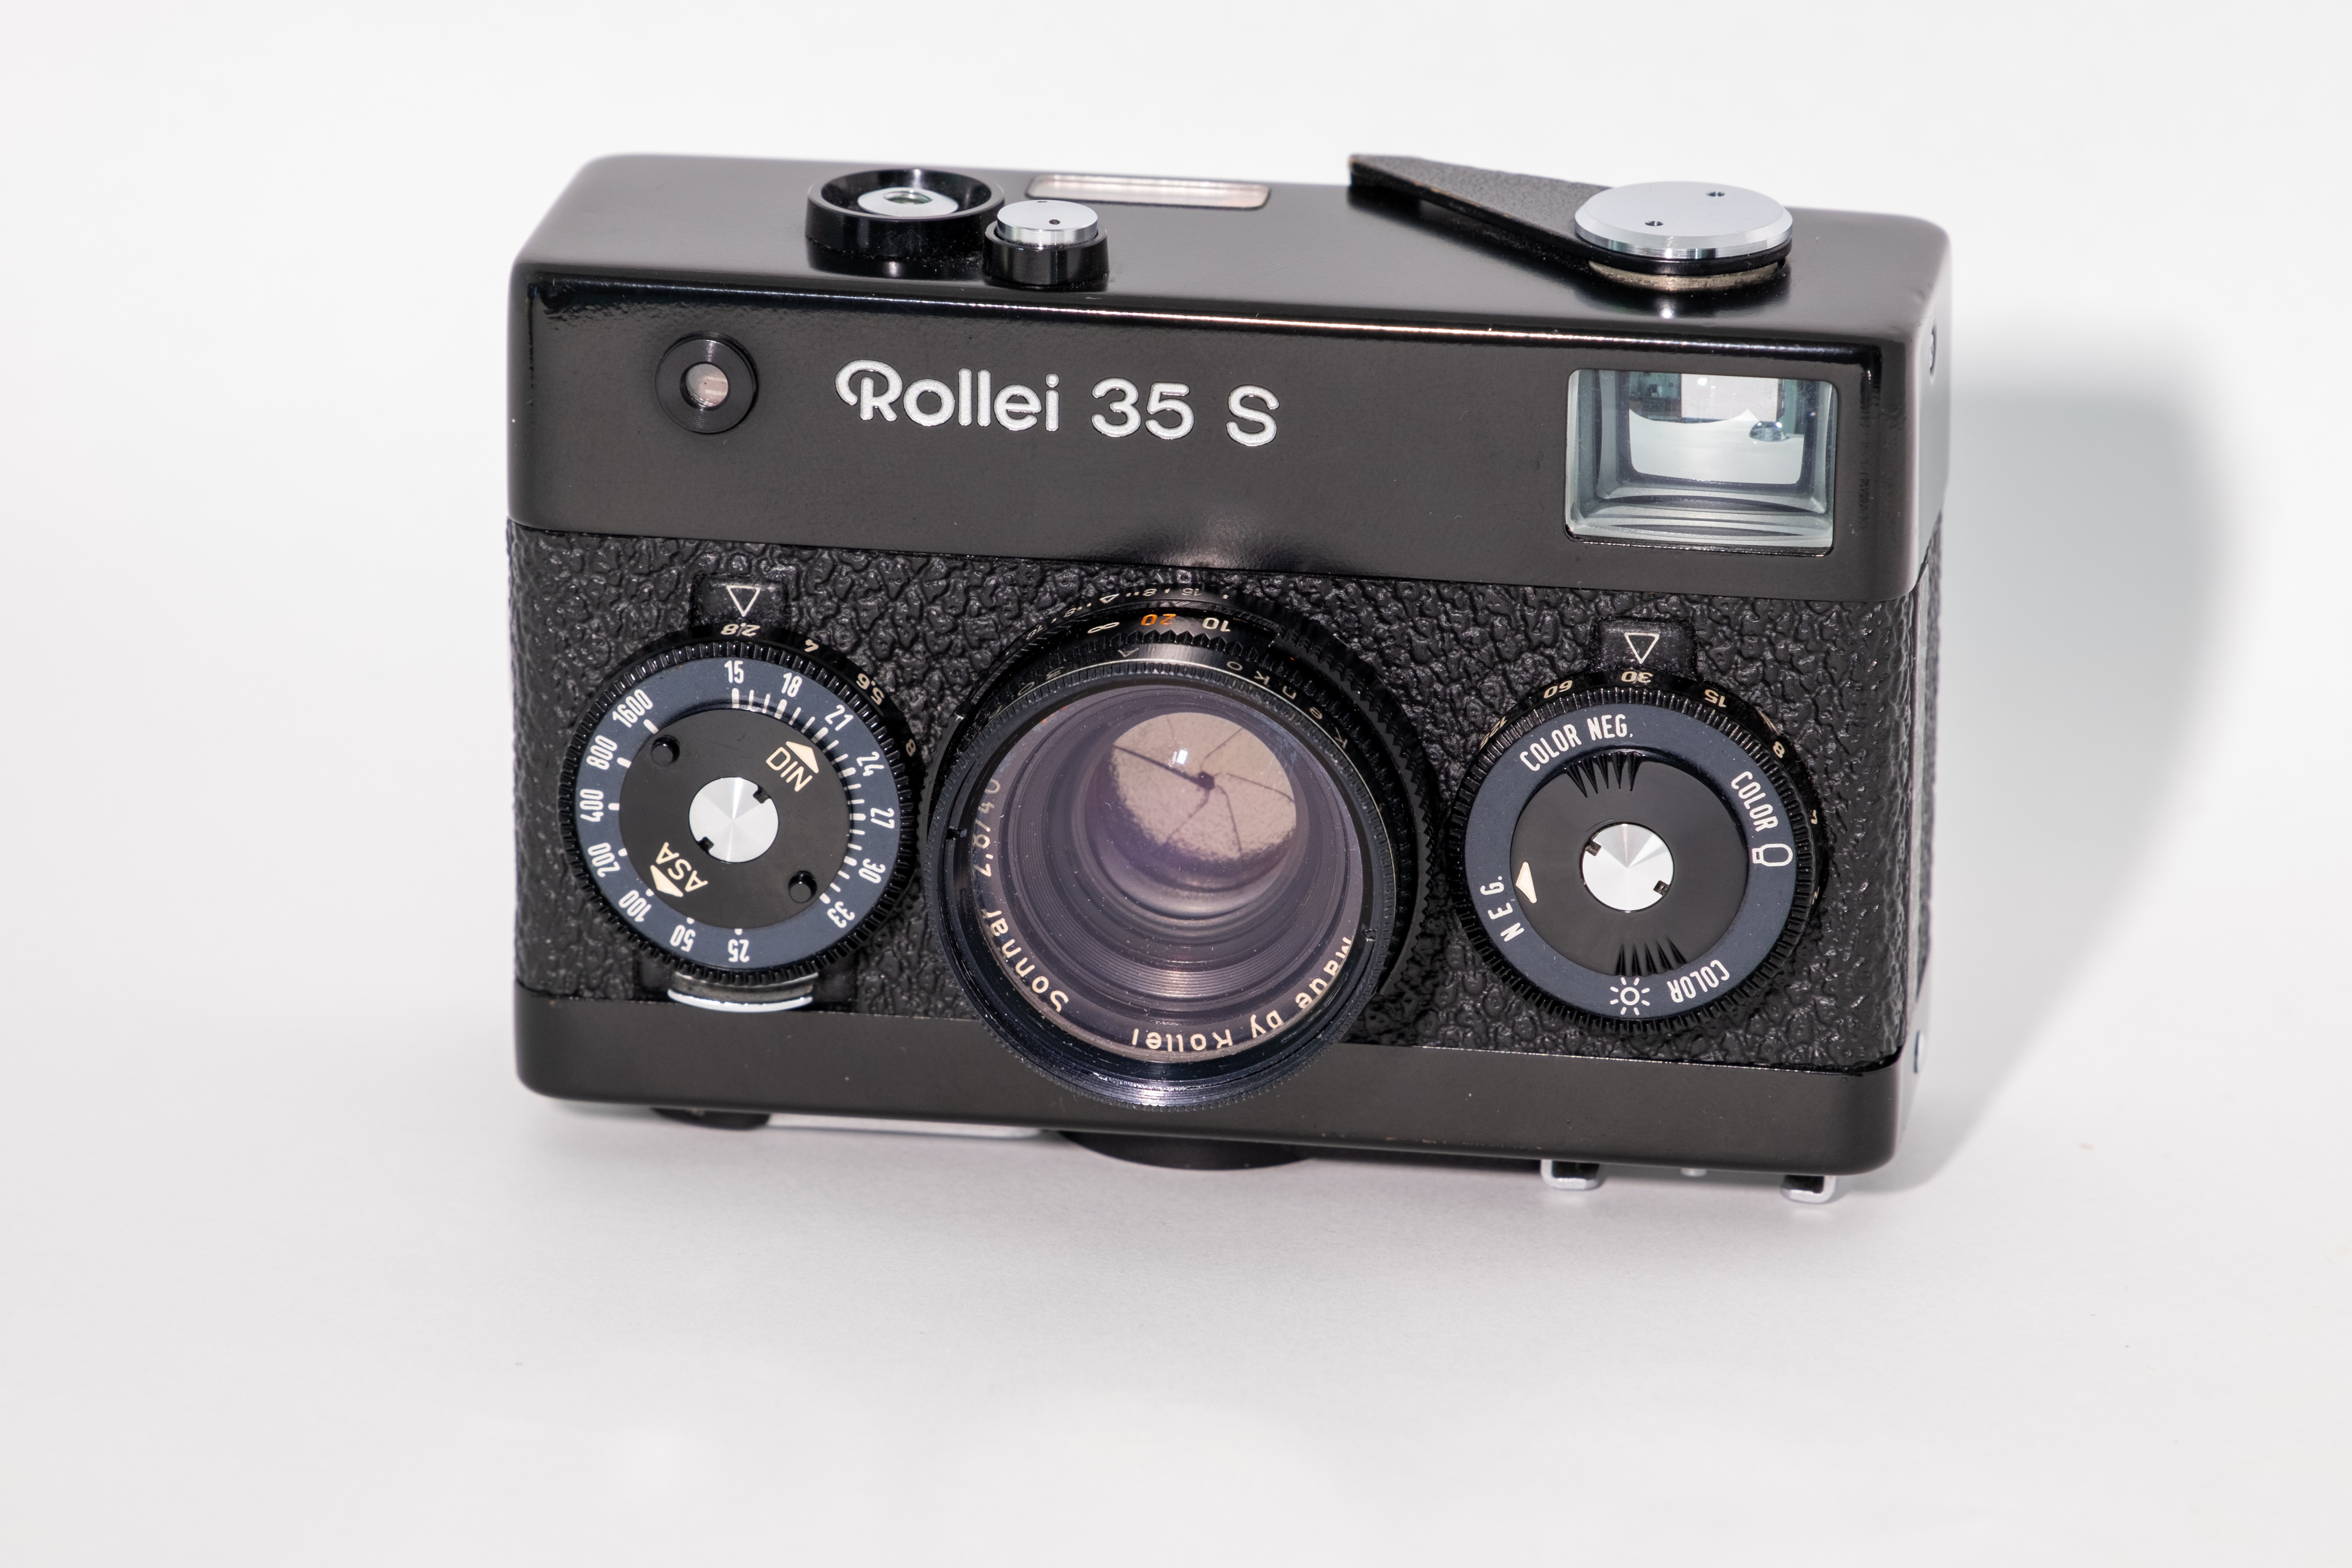
camera, digital camera, reflex camera, Point and shoot camera, camera lens, camera accessory, lens, cameras optics, film camera, single lens reflex camera, mirrorless interchangeable lens camera, rectangle, flash, circle, optical instrument, font, transparency, shutter, plastic, gadget, science, electric blue